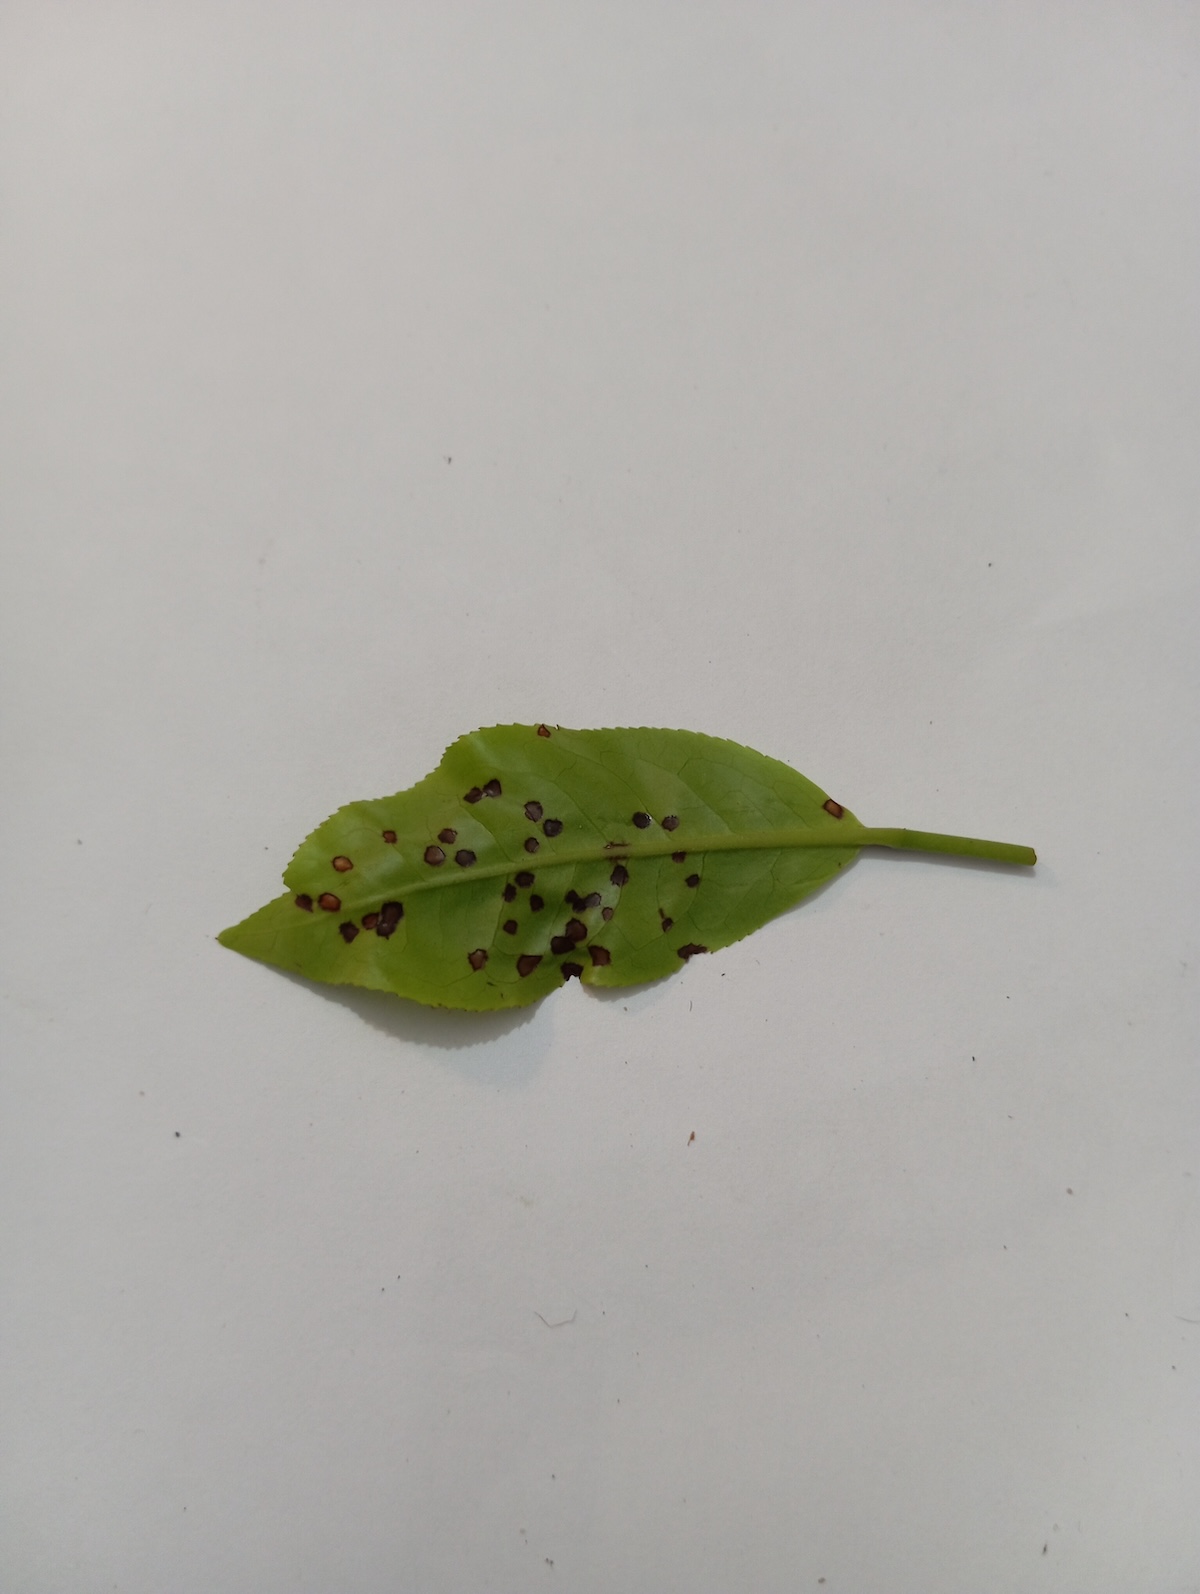
Label: Helopeltis